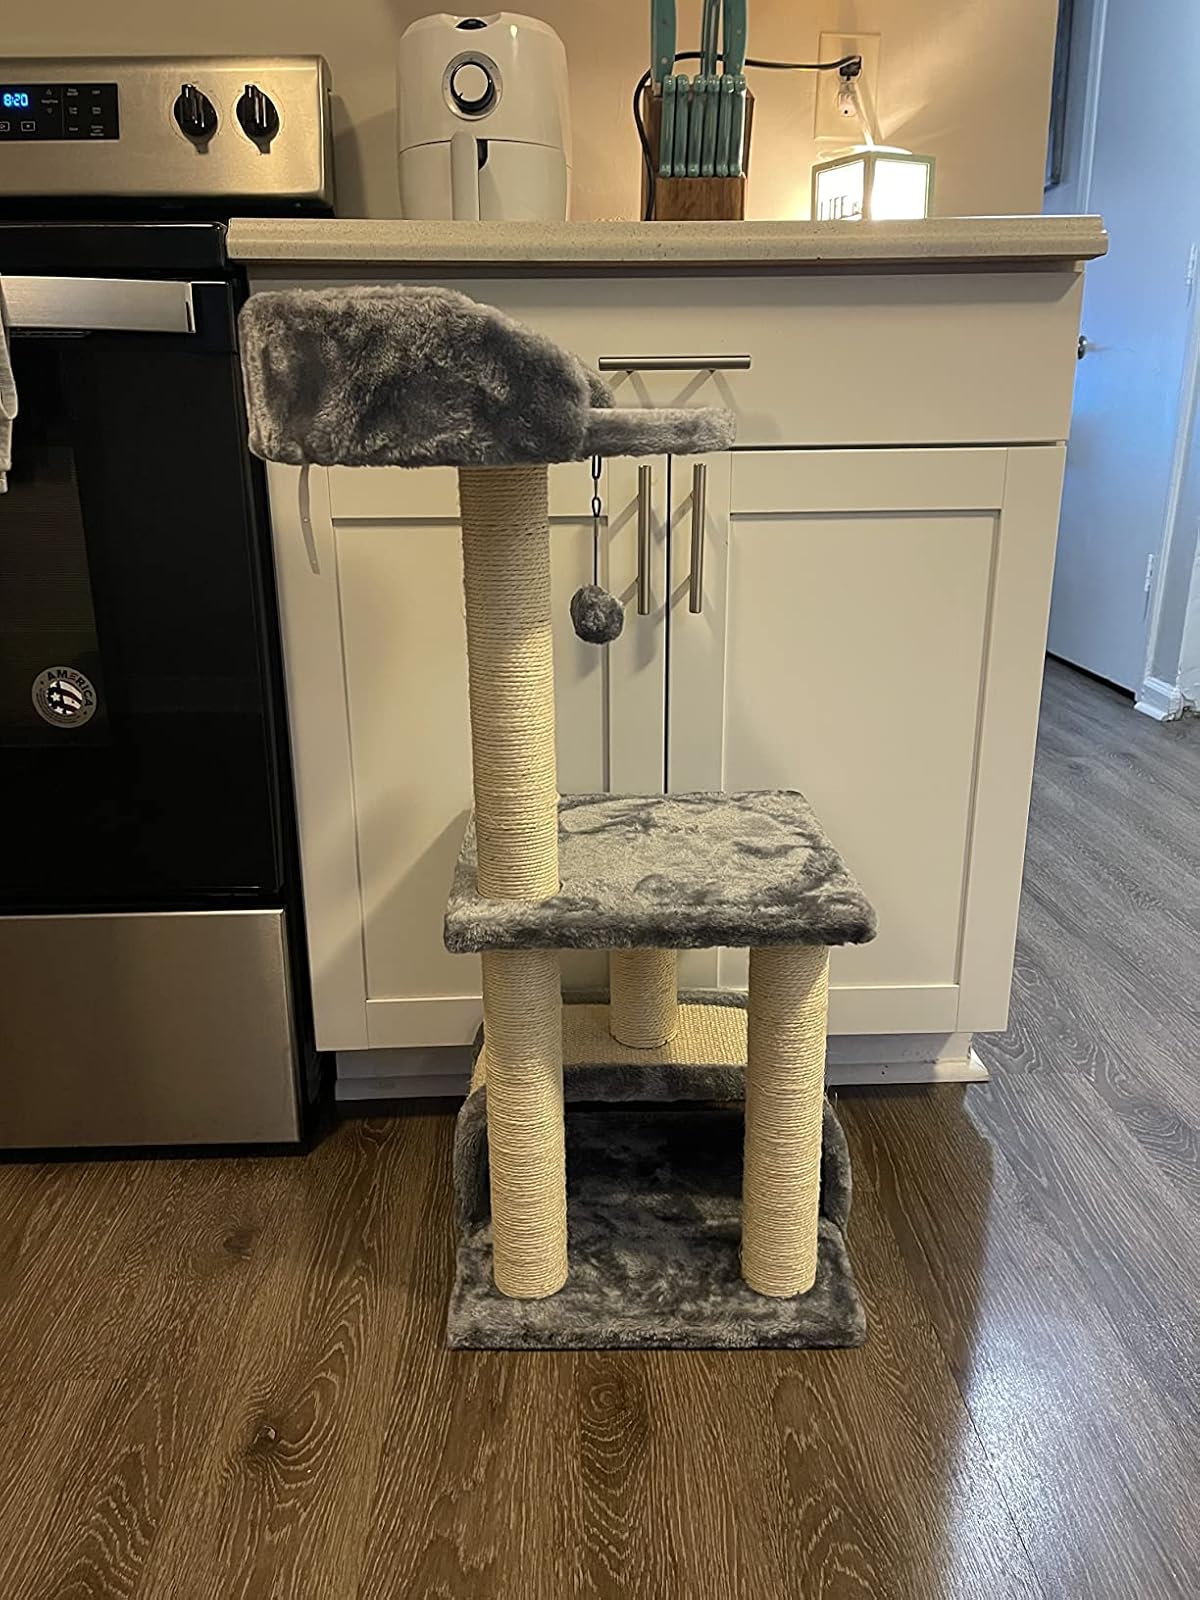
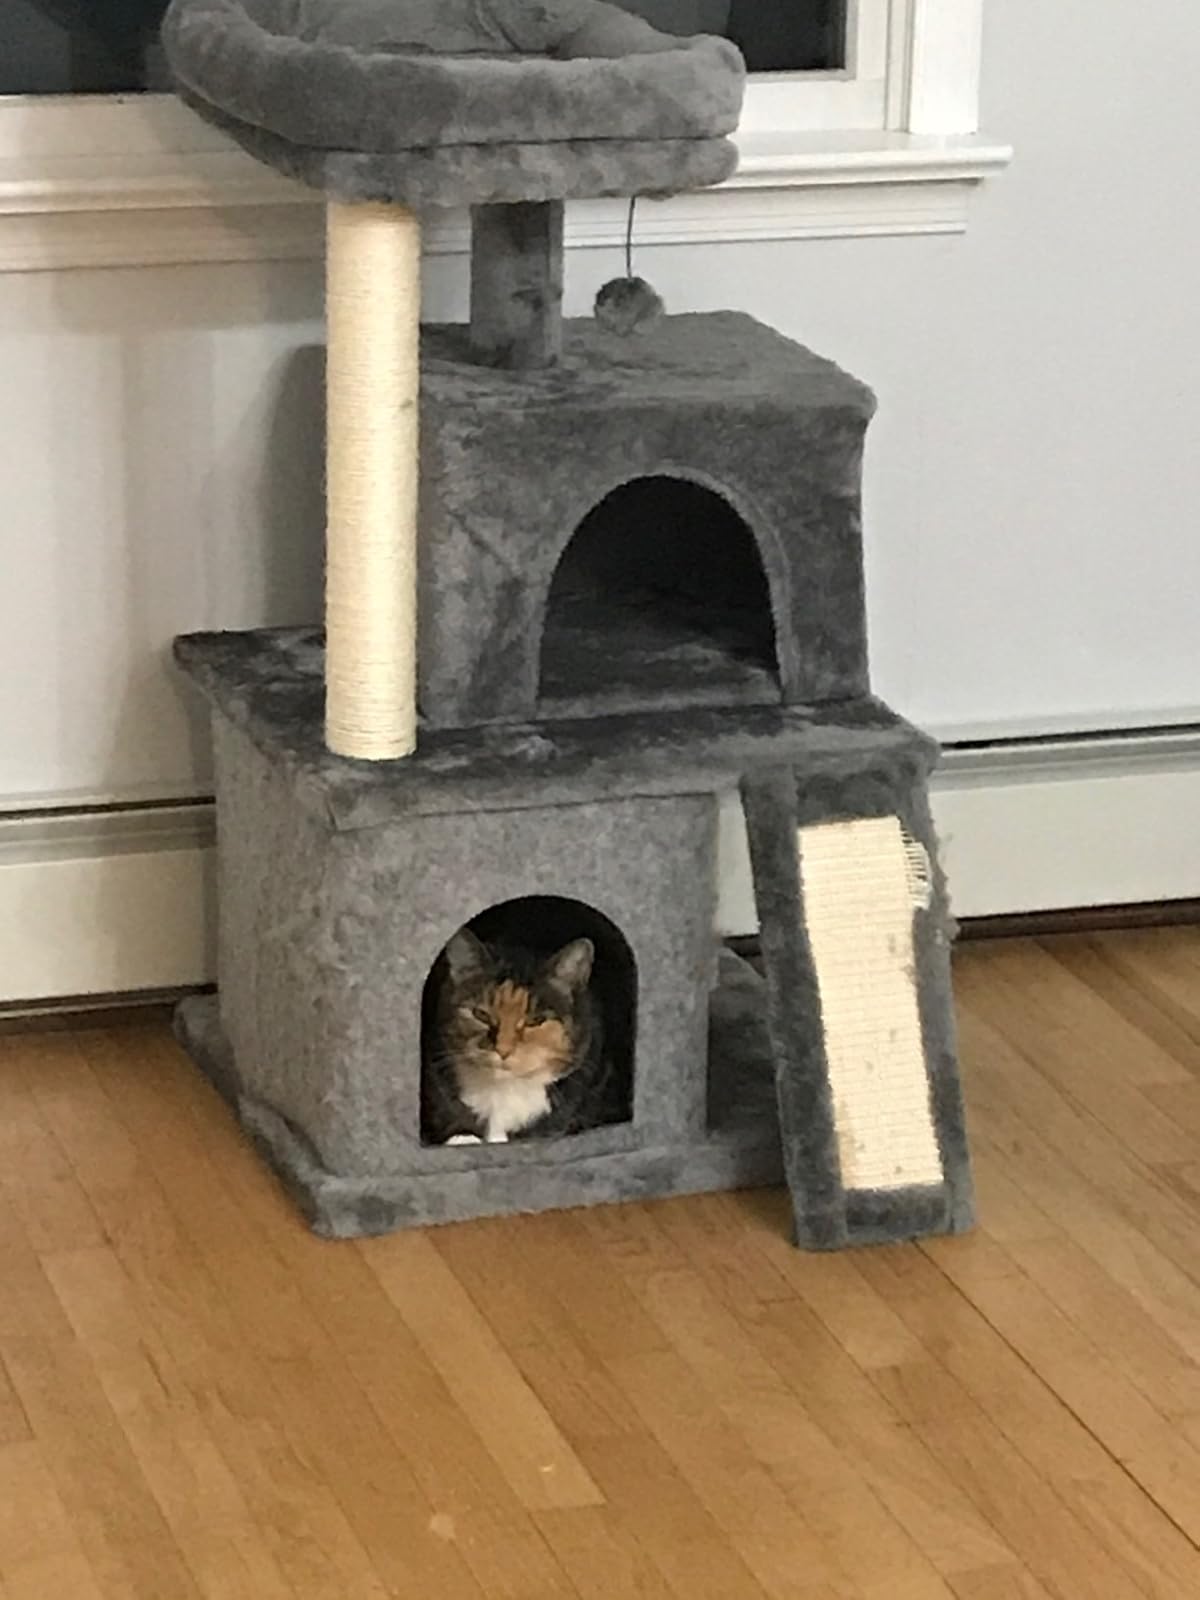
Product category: items_cat tree
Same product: no